Ernest Witty

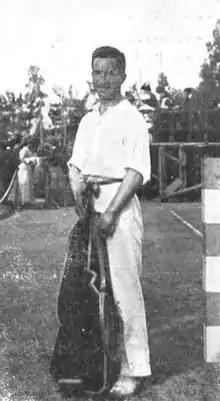
Witty in 1907

Ernest Witty Cotton was an Anglo-Spanish footballer, tennis player and businessman. In 1899 Witty, a Spanish national tennis champion, became a founding member of the Real Club de Tenis Barcelona and in the early 1900s he played football for FC Barcelona. He was also a successful trader and his family company, the Witty Group, continues to operate today. He was the younger brother of Arthur Witty.